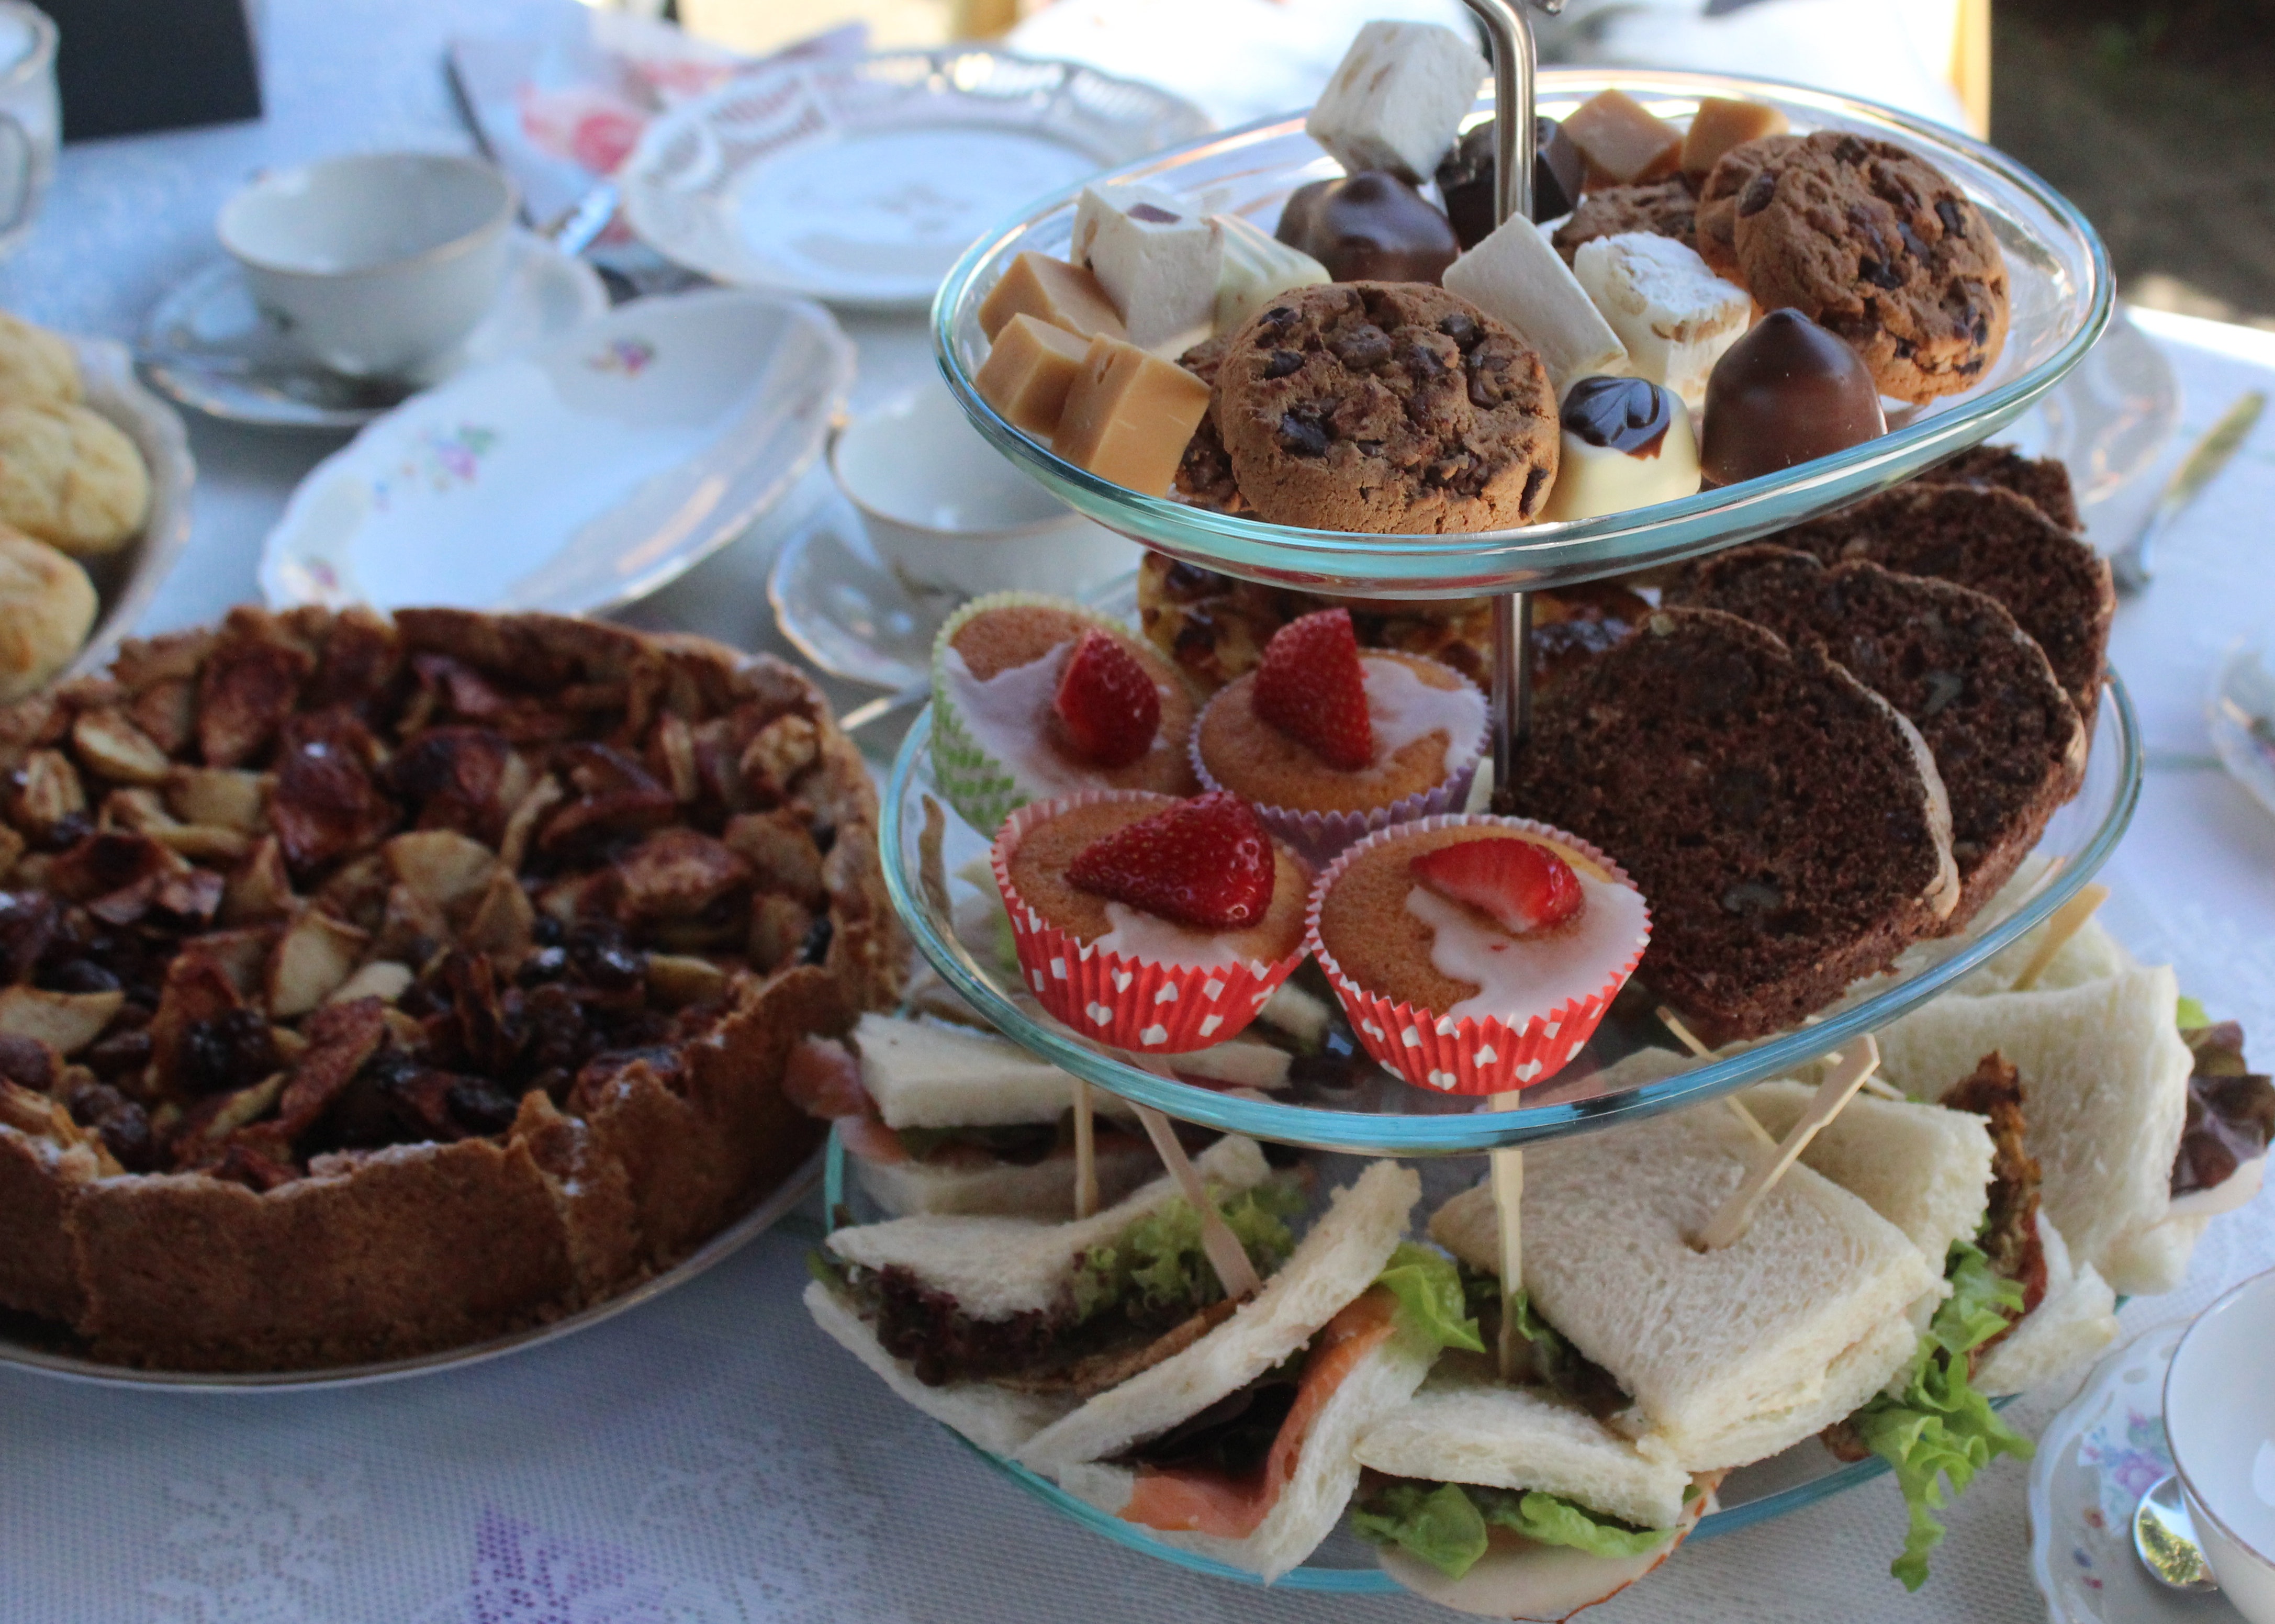
dish, meal, food, produce, breakfast, chocolate, dessert, lunch, cupcakes, applepie, brunch, sandwiches, high tea